Crossing the Water

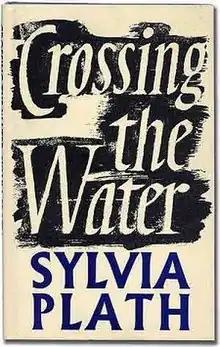
First edition (UK)

Crossing the Water is a 1971 posthumous collection of poetry by Sylvia Plath that was prepared for publication by Ted Hughes. These are transitional poems that were written along with the poems that appear in her poetic opus, "Ariel". The collection was published in the United Kingdom by Faber & Faber (1975) and in the United States by Harper & Row (1976).